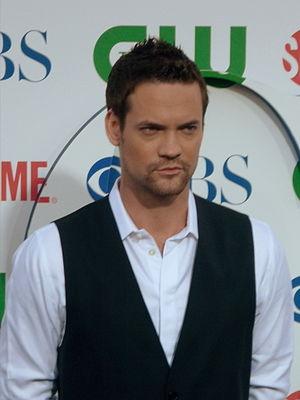
Shane West, de son vrai nom Shannon Bruce Snaith, est un acteur américain, né le 10 juin 1978 à Bâton-Rouge, en Louisiane. Ses parents sont musiciens.
Le Temps d'un automne ou Une promenade inoubliable au Québec est un film dramatique américain réalisé par Adam Shankman et sorti en 2002.